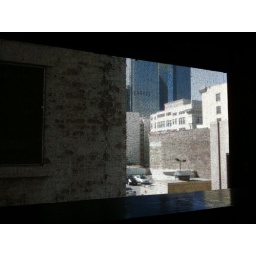
View from my office building restroom in downtown LA.